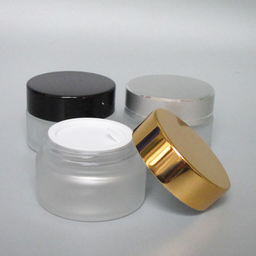
Label: glass